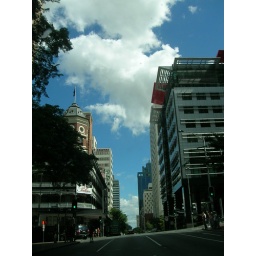
I am in the car and sit in the front seat, surprise the sky is still that clear even taken through the car window.